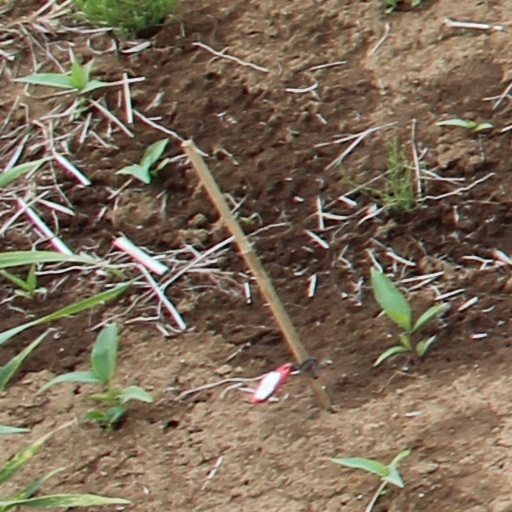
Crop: wheat